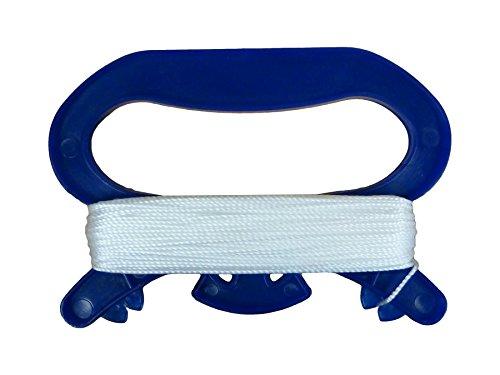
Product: In the Breeze Ibis Wave Delta Kite, 52-Inch
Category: Toys & Games | Sports & Outdoor Play | Kites & Wind Spinners | Kites
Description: In the Breeze item 3152 -Ibis Wave Delta Kite.
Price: $8.48
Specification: ProductDimensions:0.5x52x178inches|ItemWeight:8.8ounces|ShippingWeight:8.8ounces|Manufacturer:InTheBreeze|ASIN:B00PXFC1BS|Itemmodelnumber:3152